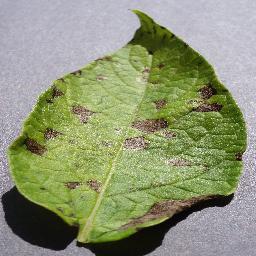
Etiqueta: Tizon_Temprano